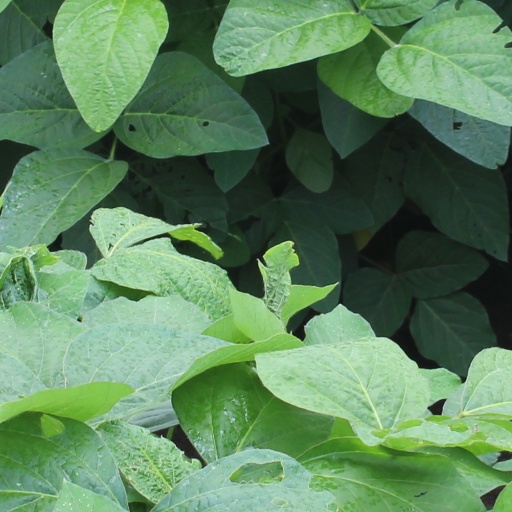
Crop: soybean